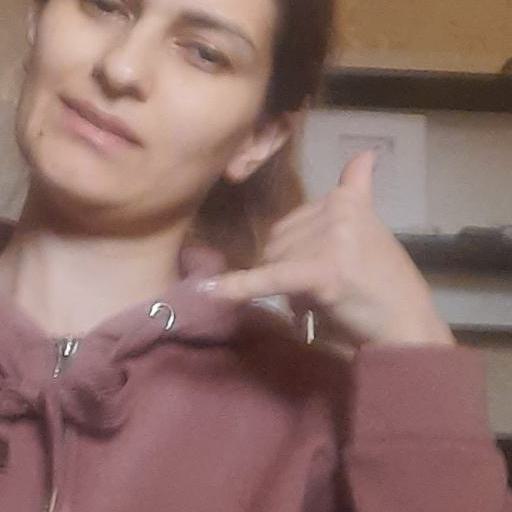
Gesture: call